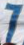
Number: 7